Chiantishire

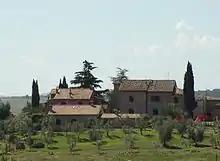
A characteristic estate in Tuscany

Chiantishire is a nickname for an area of Tuscany, Italy, where many upper class British citizens have moved or usually spend their holidays. The word is a late 20th century neologism and derives from Chianti, a red wine produced in central Tuscany, in particular in the provinces of Siena and Florence. The location rose to prominence in the UK in the mid 1990s when then Prime Minister Tony Blair chose it as one of his preferred summer retreats. Celebrities who have owned properties in the area include Sting, Bryan Ferry, Antonio Banderas and Richard Gere. The novel "Summer's Lease" by John Mortimer and its British television adaptation starring Sir John Gielgud characterise satirically the manners and mores of British expatriates in Chiantishire.